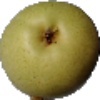
Label: Pear 1